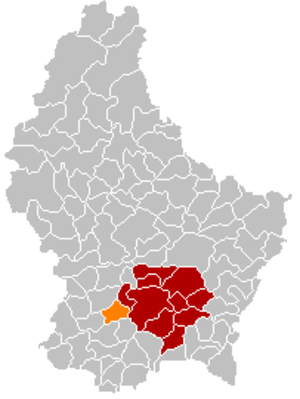
Bertrange
Bertranges placering i Luxembourg
Bertrange er en kommune og et byområde i storhertugdømmet Luxembourg. Kommunen, som har et areal på 17,39 km², ligger i kantonen Luxembourg i distriktet Luxembourg. I 2005 havde kommunen 5.724 indbyggere.